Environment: real
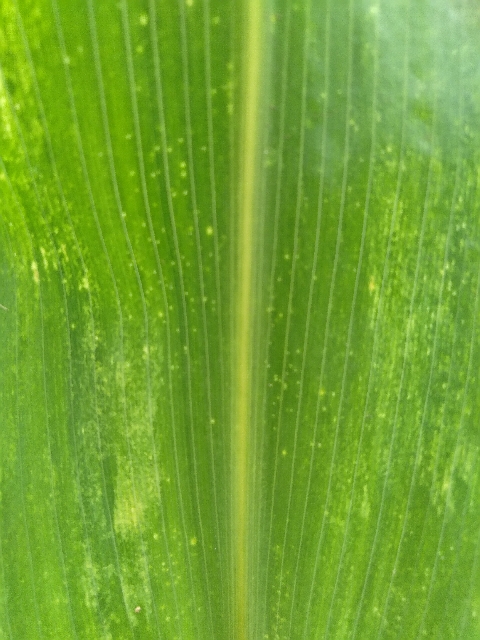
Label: lethal_necrosis